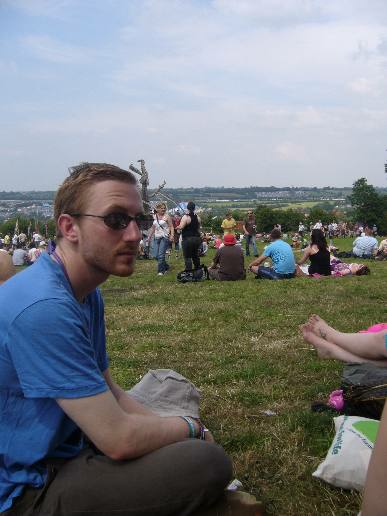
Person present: Yes